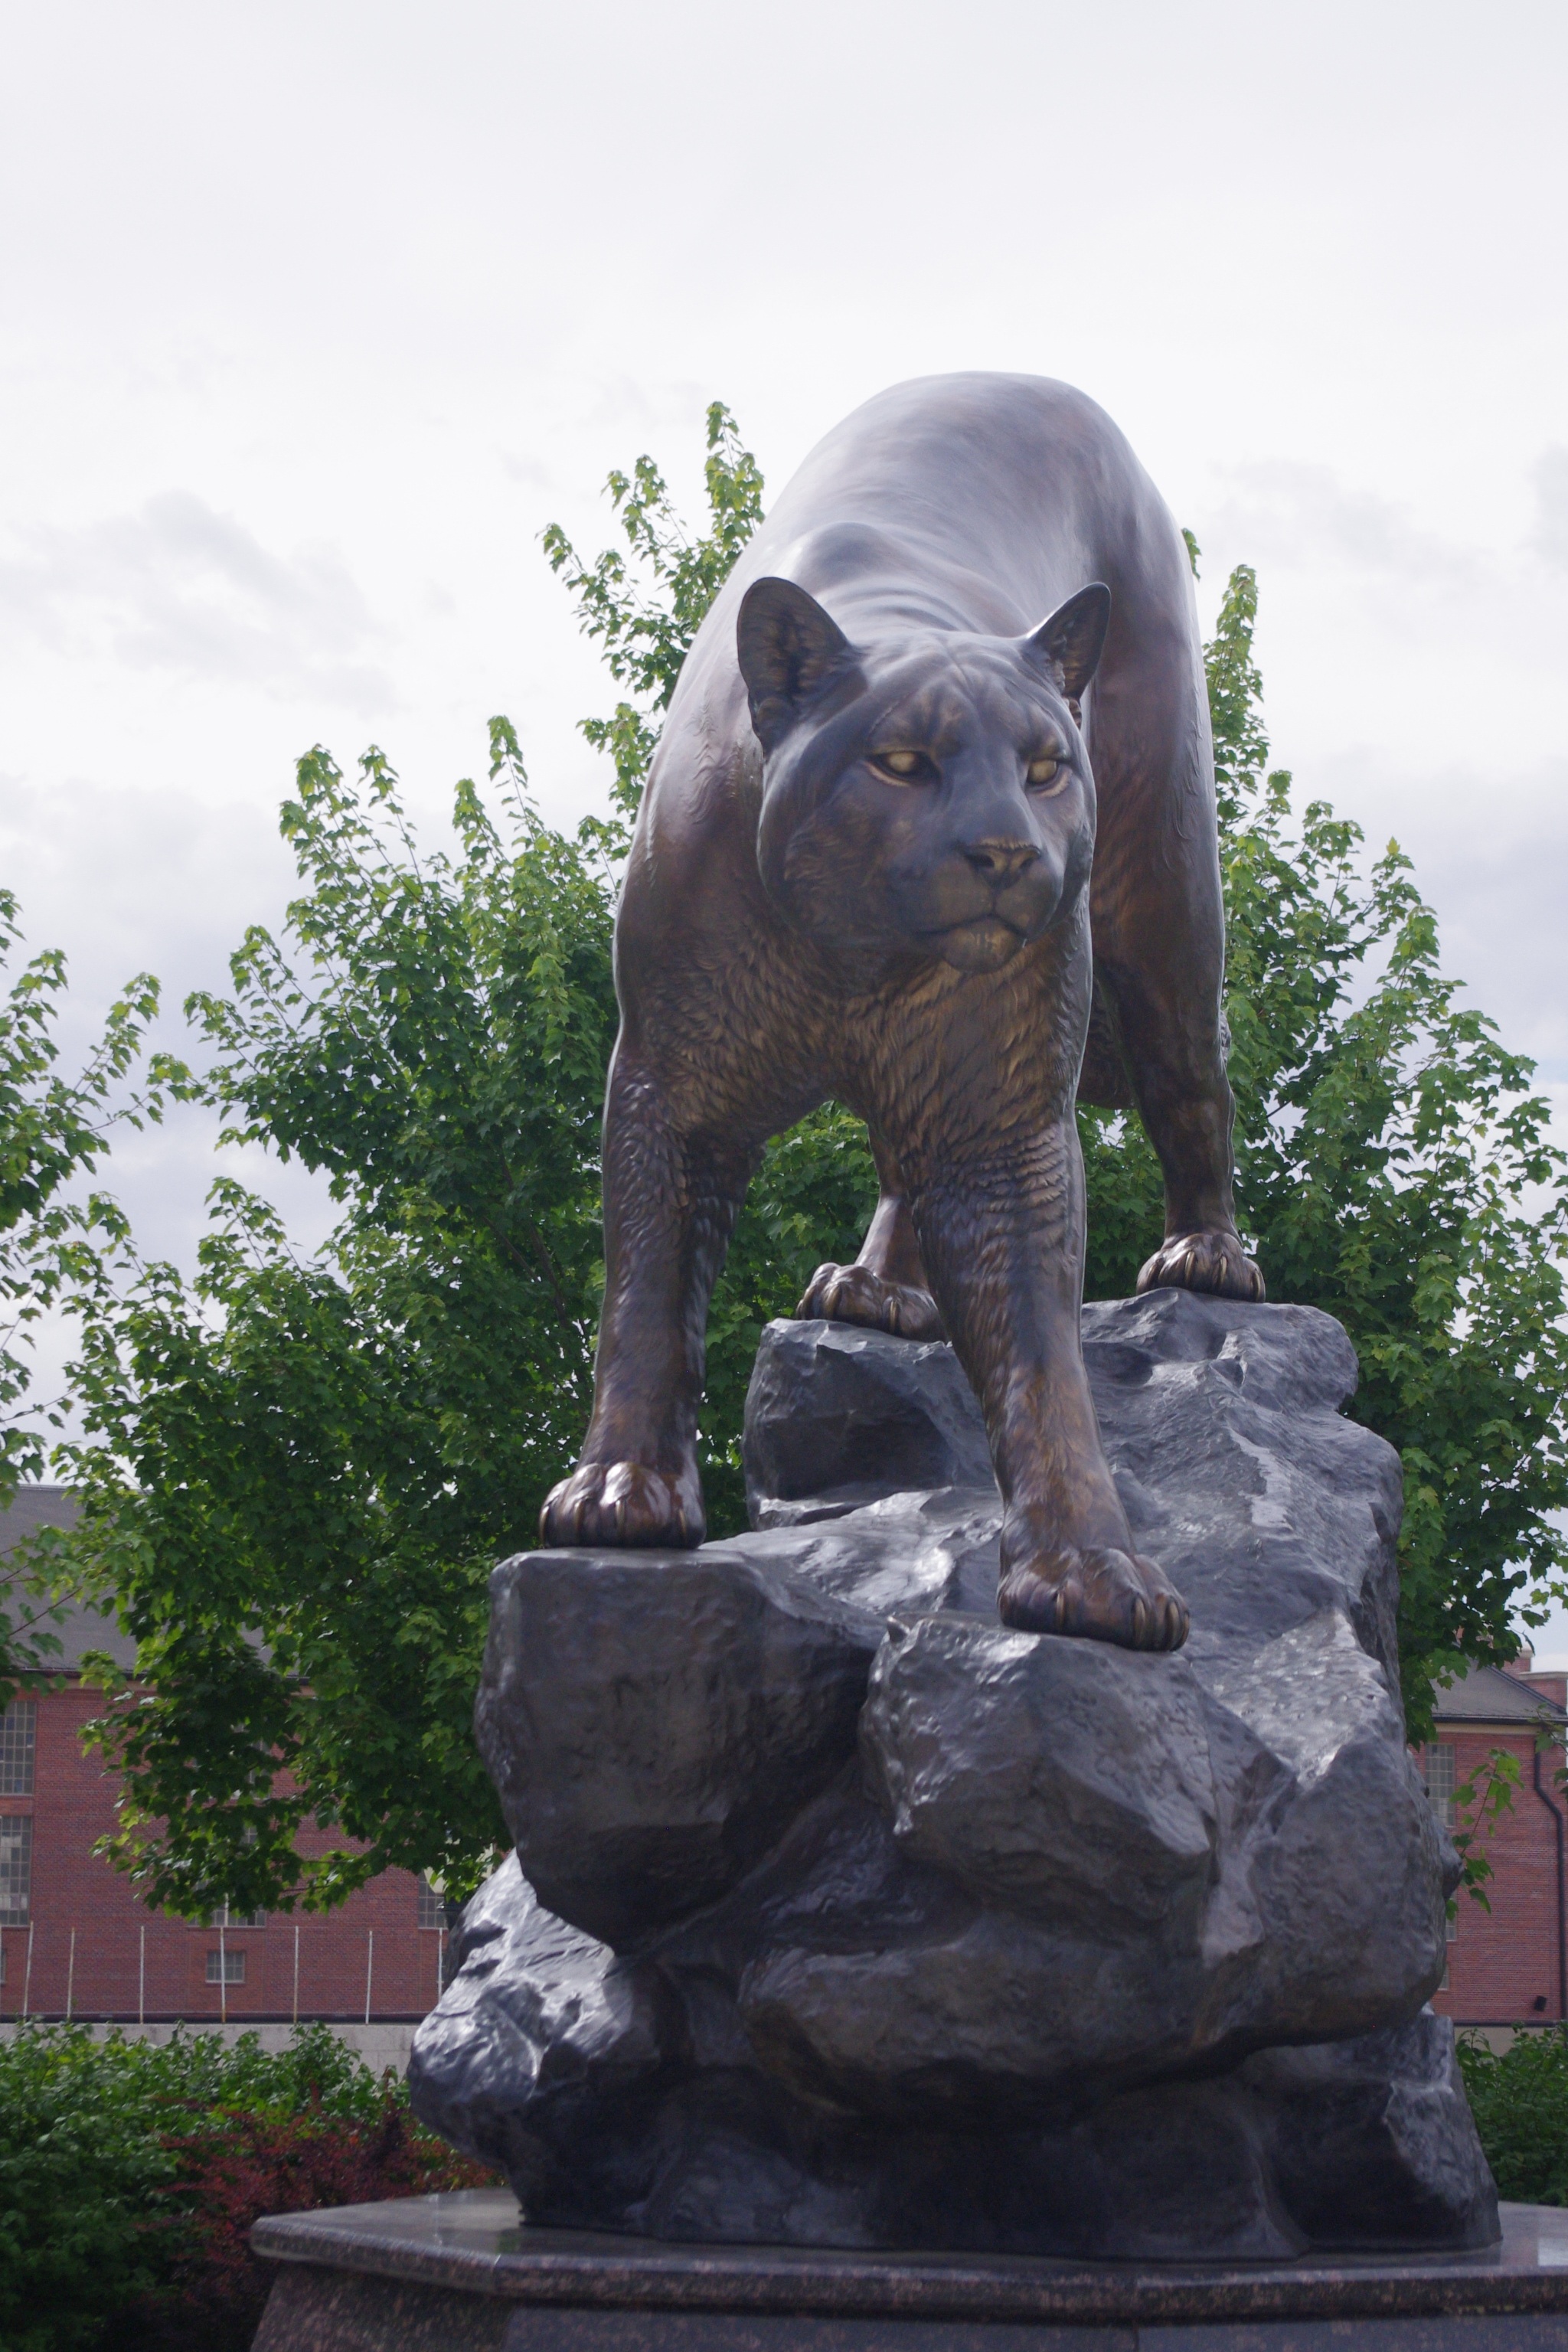
monument, statue, cat, sculpture, art, cougar, mountain lion